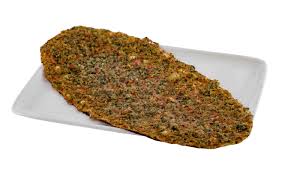
Yemek: lahmacun